Equal Visibility Everywhere

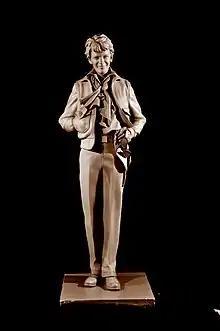
Amelia Earhart's preliminary clay statue for the National Statuary Hall Collection.

EVE took interest in the shelved 1999 Kansas Resolution and after acquiring appropriate authorization from the Governor and Chamber of Commerce, EVE formed the Amelia Earhart Statue Selection Committee which included the Governor of Kansas, Head of the Amelia Earhart Festival, Head of the Atchison Chamber of Commerce, a member of the Earhart Family, three prominent museum curators, and Long. Thirty-two proposals were received in response to a nationally distributed Request for Proposals. The sculptors participated in three rounds of competition with the finalists traveling to Kansas with their maquettes to make their presentations directly to the selection committee. Two of America's most prominent sculptors George and Mark Lundeen from Loveland, Colorado were chosen to sculpt Amelia for the U.S. Capitol. The Committee and the Earhart family agreed that their maquette portrayed a breathtaking image of Amelia Earhart.